Radio in Ethiopia

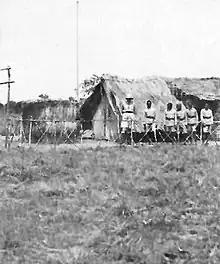
Belgian Field Radio Station in Italian East Africa (Ethiopia) during World War II

The Italian also destroyed the radio station after a war with British army during the Second World War East African Campaign in 1941. The British military force then embarked to repair the Broadcasting network in Ethiopia since 1942. The Ministry of Information employed a contract through Mackay Radio Telegram Company, the 7.5 KW transmitting station at Jimma Road left behind the Italians, was fixed with the radio telegraphic international broadcast to America and Far East were organized. Daily bulletin, music, and government announcement were broadcast.